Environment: real
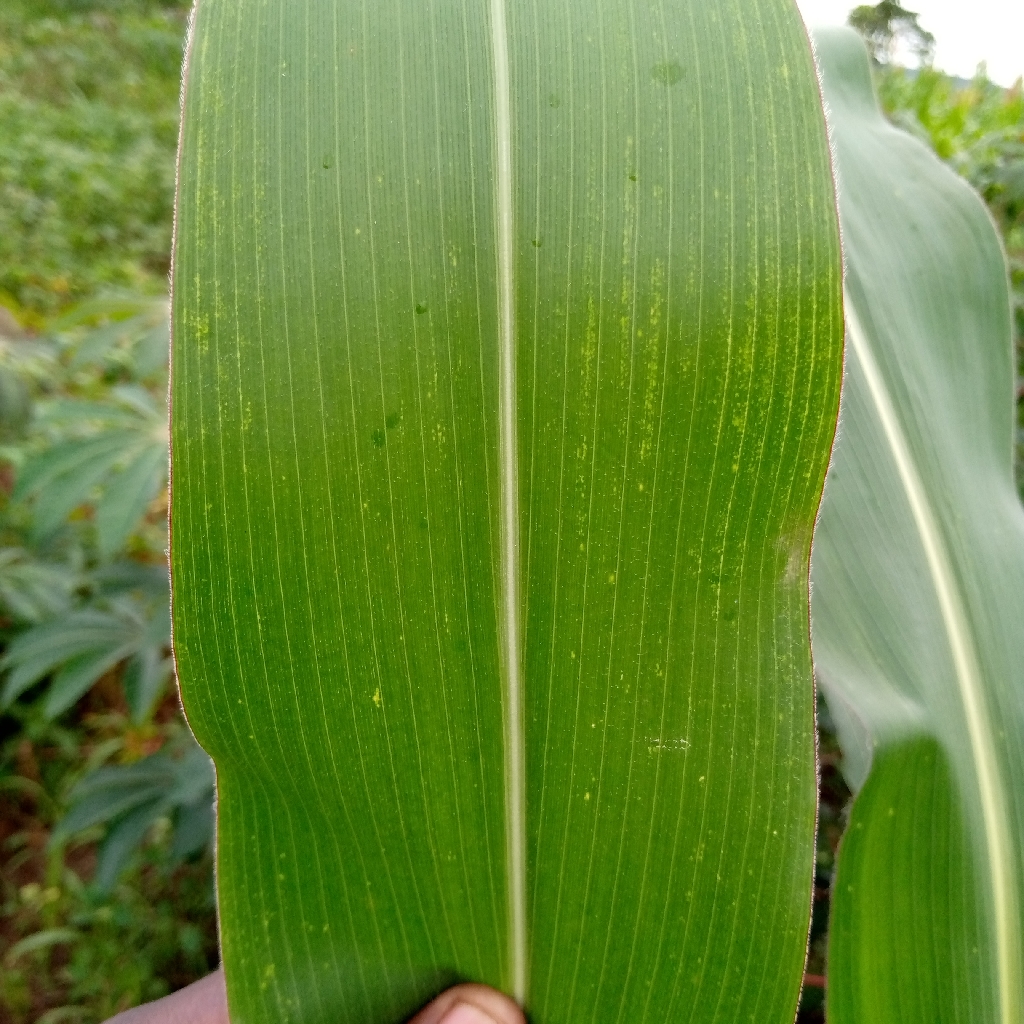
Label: healthy